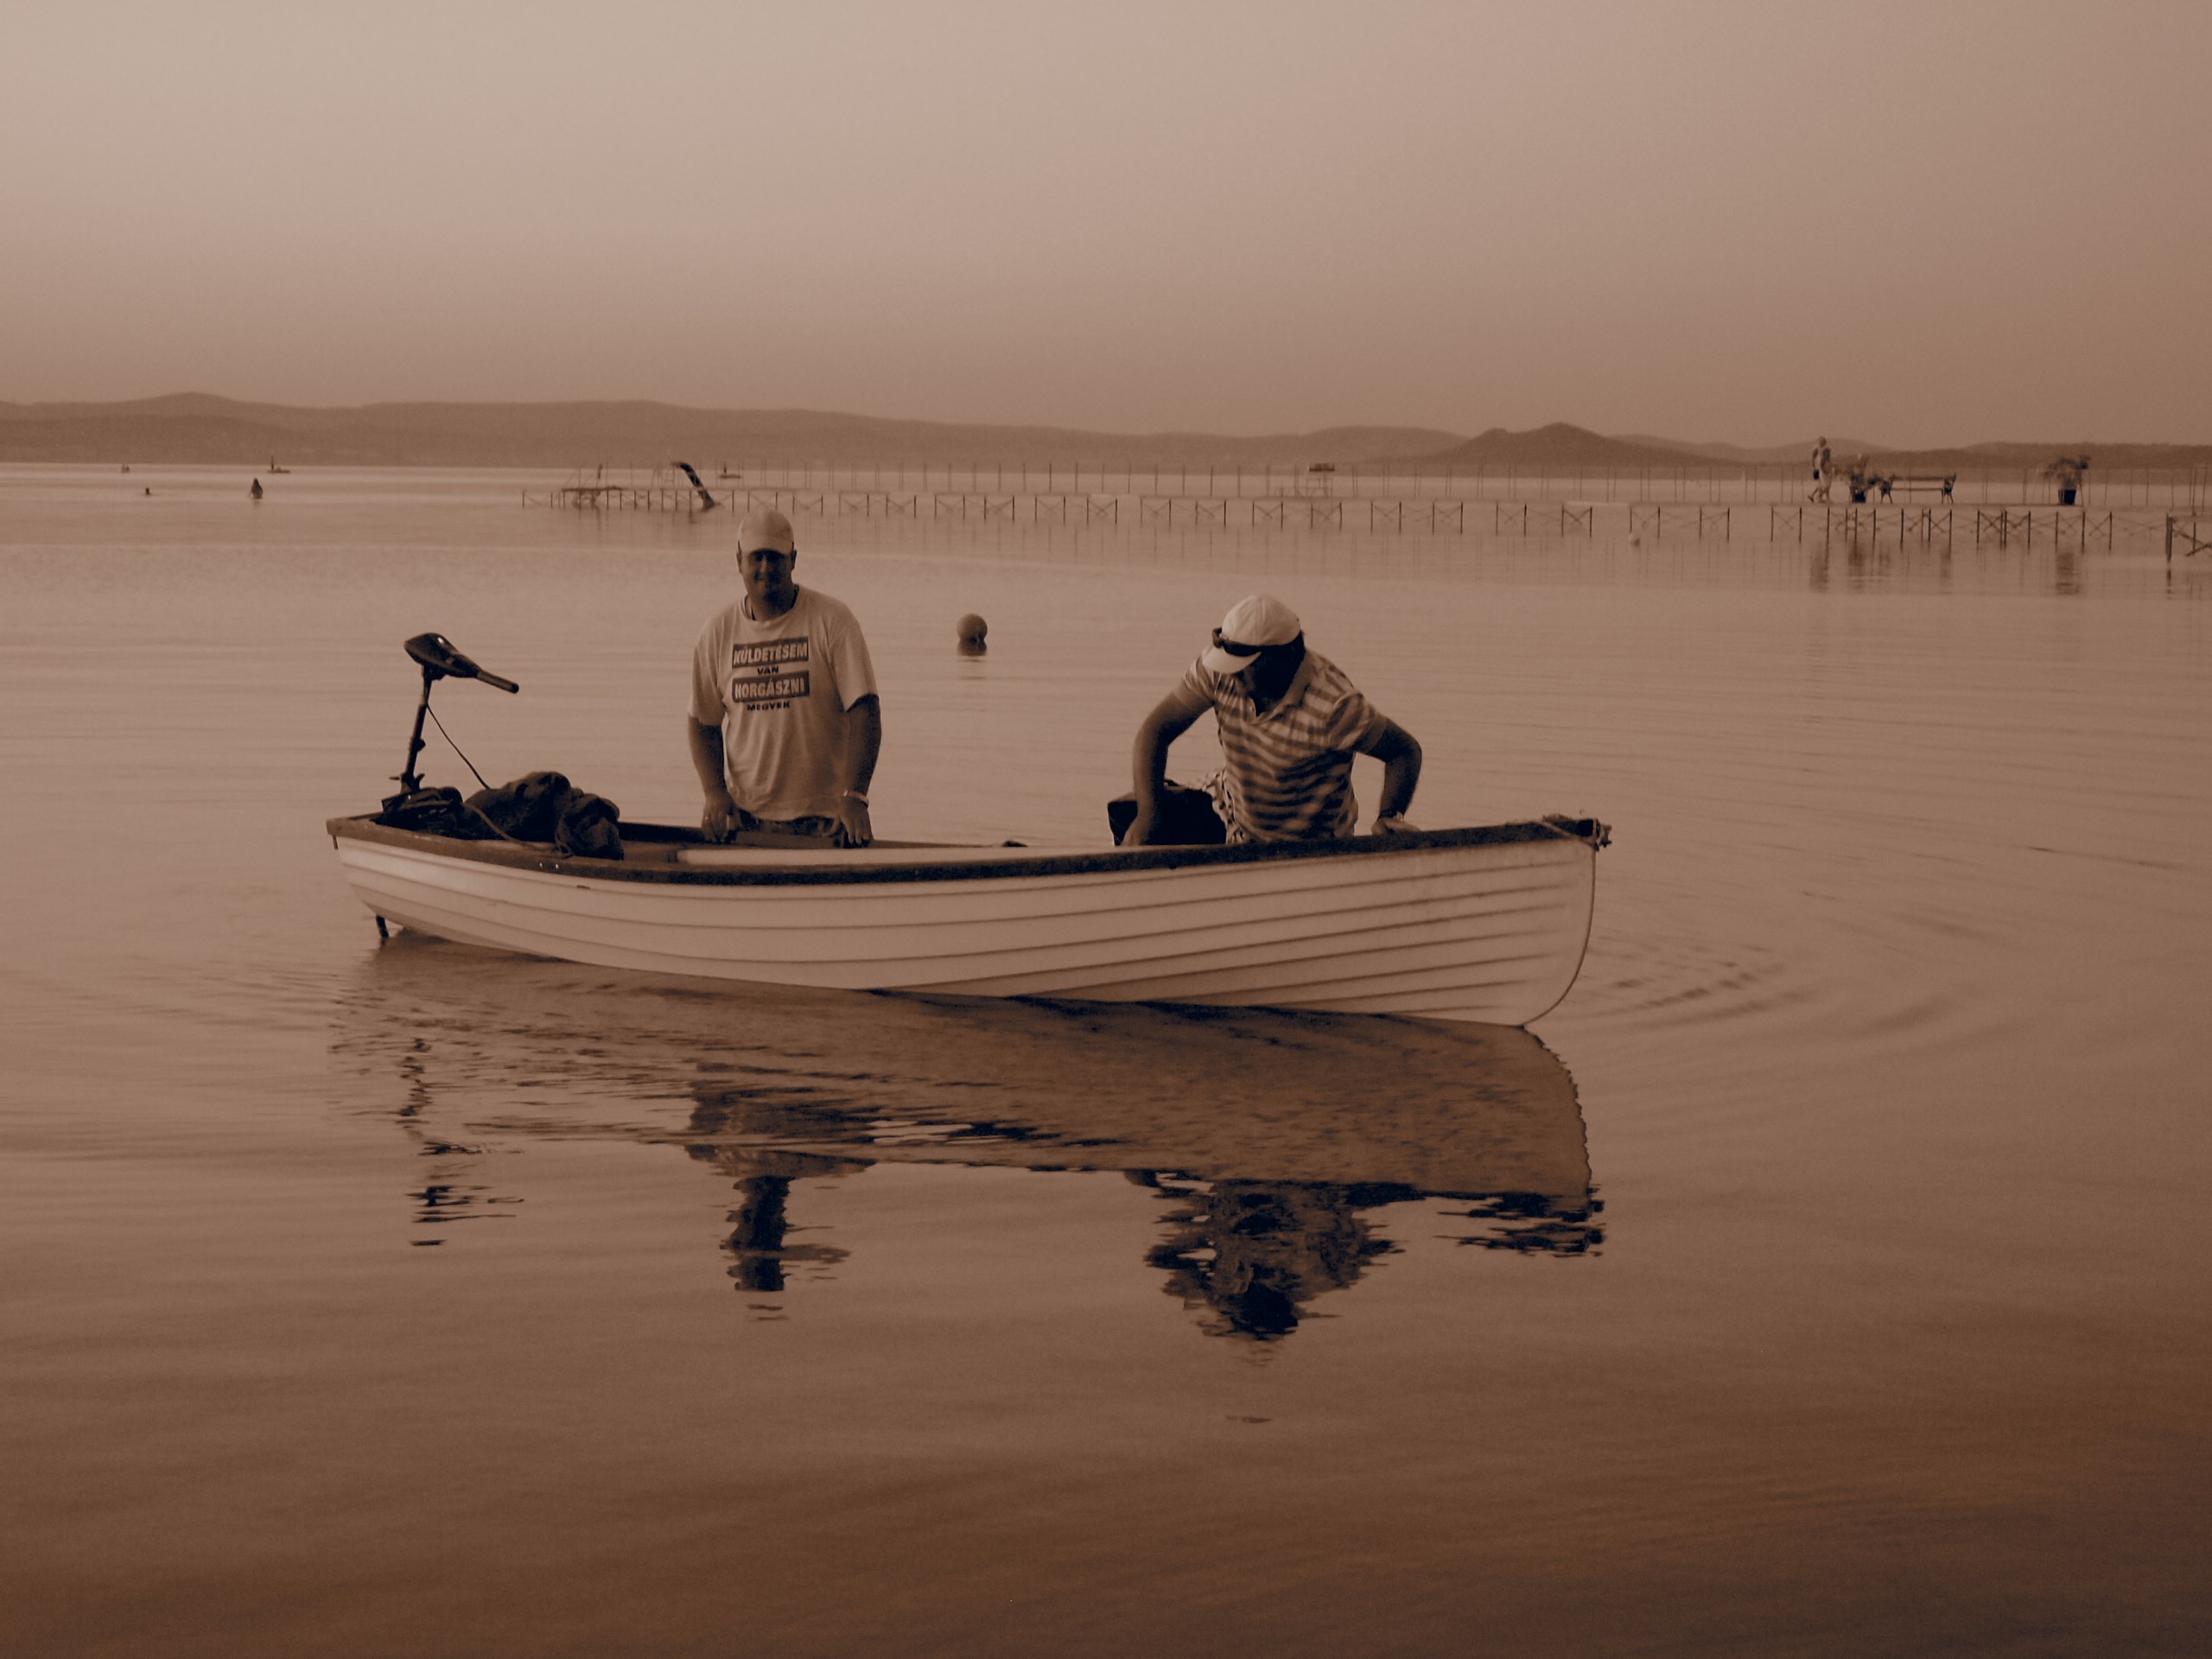
beach, sea, coast, water, sand, ocean, sunset, boat, morning, shore, wave, reflection, vehicle, bay, anglers, lake balaton, today's photo r gies tve